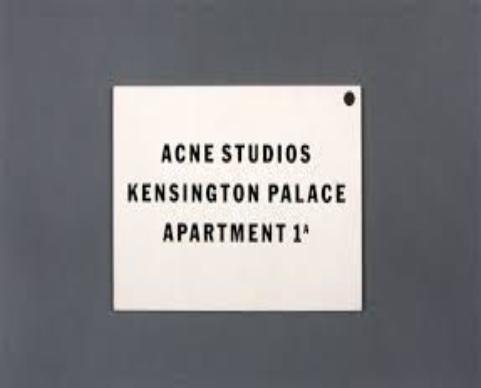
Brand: Acne Studios
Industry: Clothes